Brazilian Naval Aviation

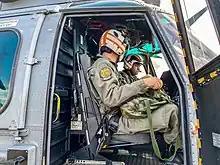

The 1st General Purpose Helicopter Squadron ("1.º Esquadrão de Helicópteros de Emprego Geral", EsqdHU-1), the Brazilian Navy's first operational air unit, was activated on 17 April 1962 and since then has participated in almost all naval air operations. Its attributions include air attack, clarification (visual or by radar), naval patrol, logistical support, aerial photogrammetry, search and rescue, aeromedical evacuation, daytime guard of aircraft on aircraft carriers, support to marine amphibious or special operations and participation in the Brazilian Antarctic Program. Visual reconnaissance, typical of the Esquilo and Jet Ranger, is conducted by flying to coordinates indicated by the ship to confirm targets or illegal activities; for this, they rely on lighting headlights. The UH-13 also has a weather radar. The squadron has used twelve models of helicopter in its history, currently operating the UH-12 Esquilo and the UH-17 (H135), which replaces the old UH-13. Both are small-sized. As of 2020, six UH-12s and three UH-13s are operational, which have suffered greater wear due to their prior use in Antarctica.